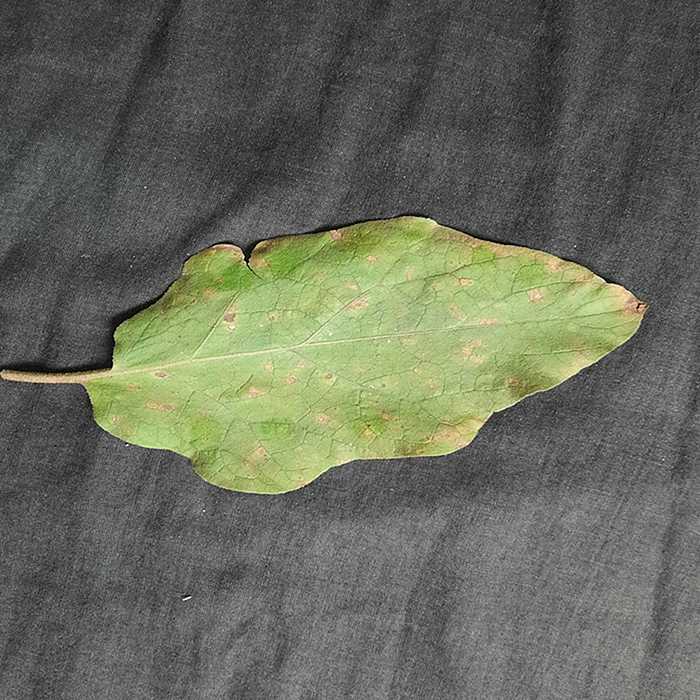
Plant: Eggplant
Label: Eggplant Cercopora leaf spot